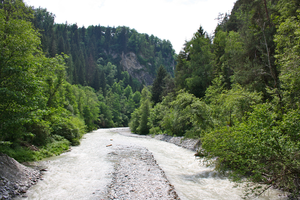
Pitztal est une vallée située au Tyrol, à l’ouest de l’Autriche, dans laquelle coule la Pitze qui lui donne son nom.